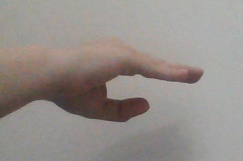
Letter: jeem